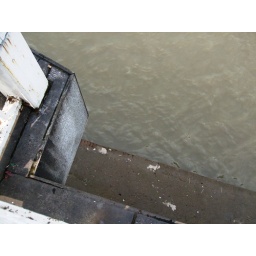
IF the river was full, the water will be just below us. cover everything.